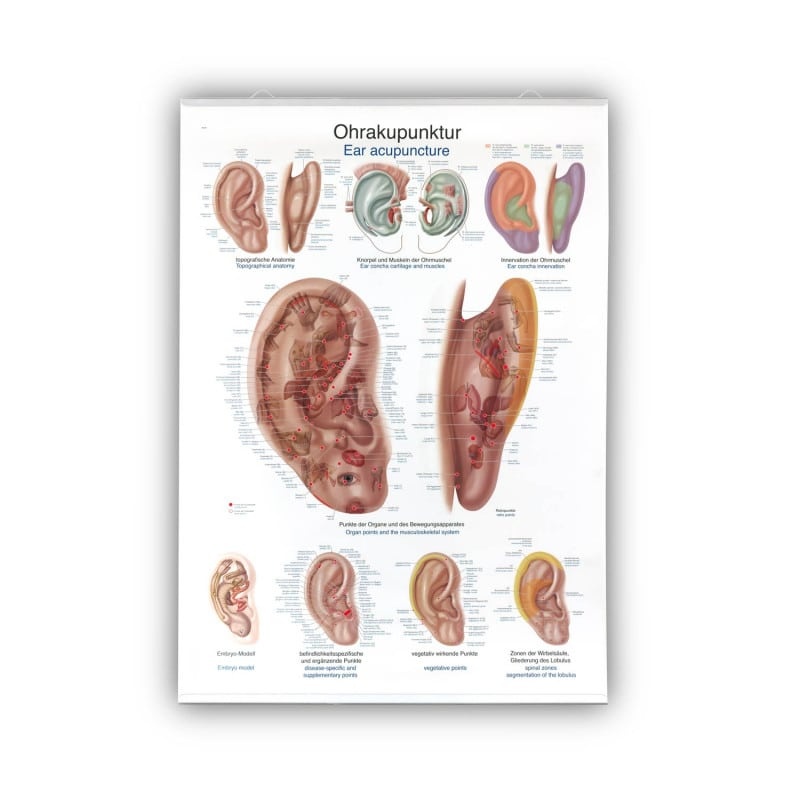
Wall Chart "Ear Acupuncture"
Product overview Anatomical wall chart with designations in German and English On art paper, 200g/sqm With slide-on plastic cover Including hanger Dimensions: 50 x 70 cm (W x H) Wall Chart "Ear Acupuncture" The wall chart "ear acupuncture" from Erler-Zimmer has designations in German and English and is printed on art paper. The teaching board shows the different acupuncture points for ear acupuncture and can be conveniently attached to the wall with the practical hanger. Product Details Wall chart "ear acupuncture" Anatomical wall chart with designations in German and English On art paper, 200g/sqm With slide-on plastic cover Including hanger Dimensions: 50 x 70 cm (W x H) 1 piece
Brand: Medvana UK
Category: Health & Beauty > Health Care > Acupuncture > Acupuncture Models